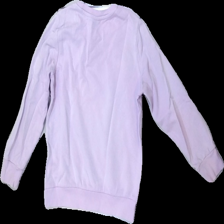
View: back
Type: Sweater
Category: Children
Brand: Lindex
Colors: Purple
Material: 81% Cotton 19% Polyester
Cut: Regular, C-collar
Season: All
Stains: Minor
Holes: Minor
Damage: stain
Damage location: middle left
Damage 2: stain
Damage 2 location: bottom right
Damage 3: hole
Damage 3 location: bottom right
Price range: <50
Recommended usage: Export
Description: Purple sweatshirt